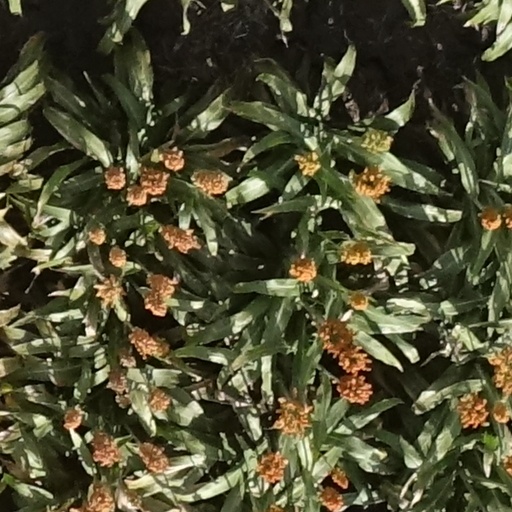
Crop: sorghum